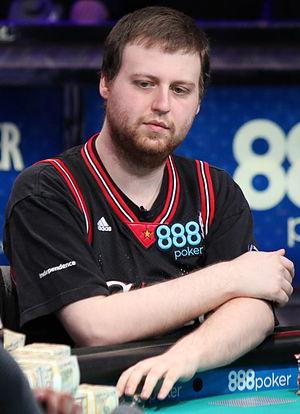
Joseph McKeehen est un joueur de poker professionnel américain, né le 28 juin 1991 dans le Comté de Montgomery en banlieue de Philadelphie. Il est le vainqueur du Main Event des World Series of Poker 2015.